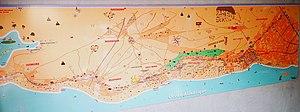
Plan de Saly Portudal
Saly Portudal est une station balnéaire située sur la Petite-Côte, au sud de Dakar. Avec ses 17 hôtels et ses 33 résidences pour un total de 10 000 lits, Saly est le plus grand centre touristique de l’Afrique de l’Ouest.